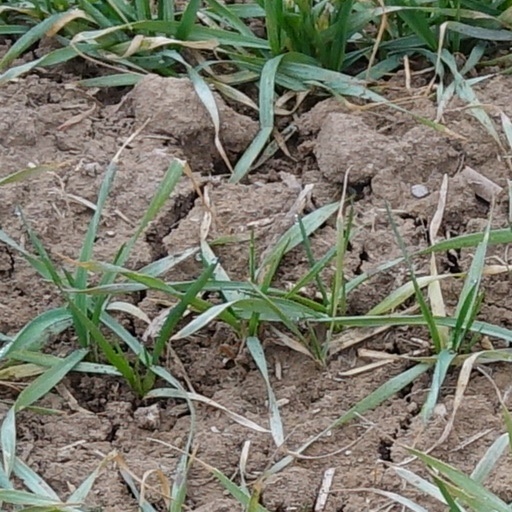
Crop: wheat